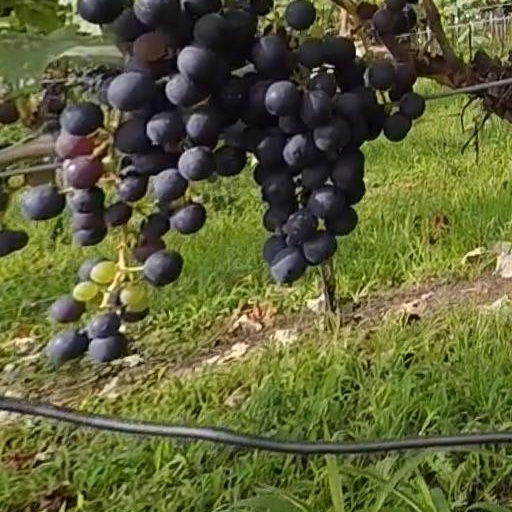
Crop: grape